The McLoughlin Gallery

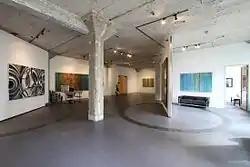
McLoughlin Gallery

The McLoughlin Gallery was an art gallery established in 2010 by Joan McLoughlin that presented contemporary art from mid-career and emerging artists. The gallery was located at 49 Geary Street, Suite 200 San Francisco, California, United States. The McLoughlin gallery was the third largest space at 49 Geary. Artists at the gallery worked with a variety of different, and sometimes non-traditional, materials including: resins, plastics, Xeroxes, glitter, wood panel, acrylic and found objects.